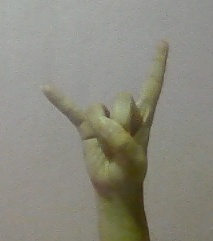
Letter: la